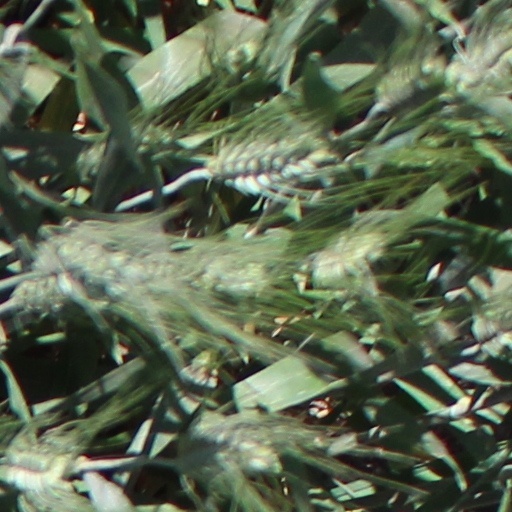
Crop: wheat